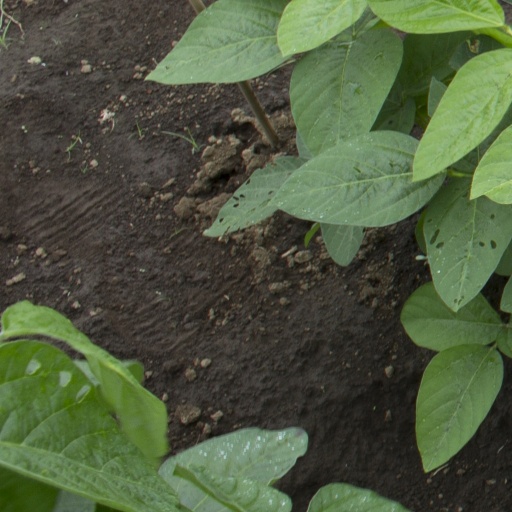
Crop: soybean